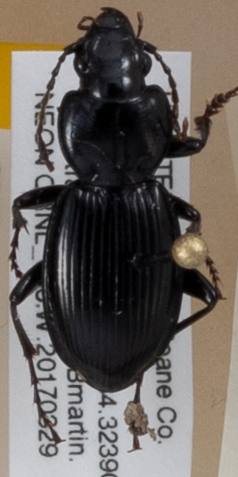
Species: Cyclotrachelus fucatus
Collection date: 2017-03-29 04:00:00
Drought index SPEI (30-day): -0.152
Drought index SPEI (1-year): -1.69
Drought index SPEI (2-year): -0.8